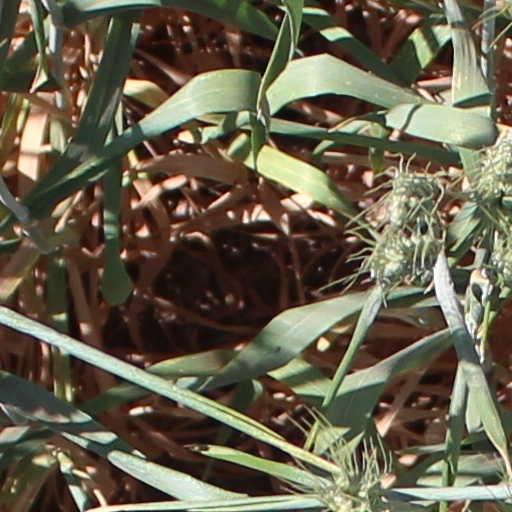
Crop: wheat